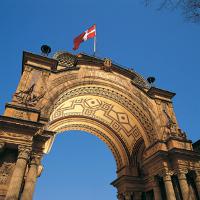
Weather: sun or clear